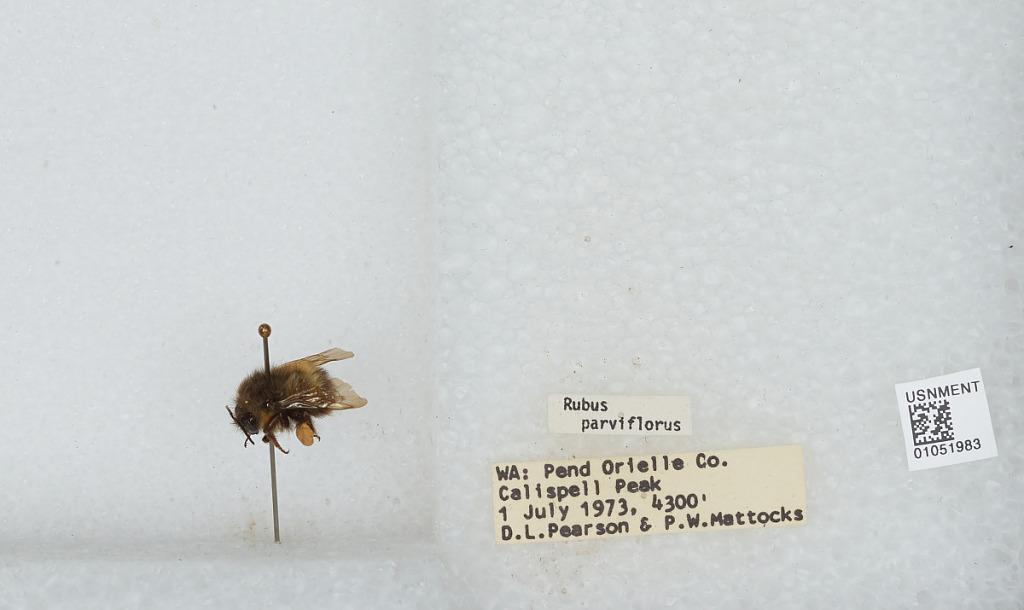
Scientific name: Bombus sp.
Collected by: D. Pearson & P. Mattocks
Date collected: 1973-7-1
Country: United States
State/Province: Washington
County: Pend Oreille
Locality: Calispell Peak
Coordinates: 48.4367, -117.503